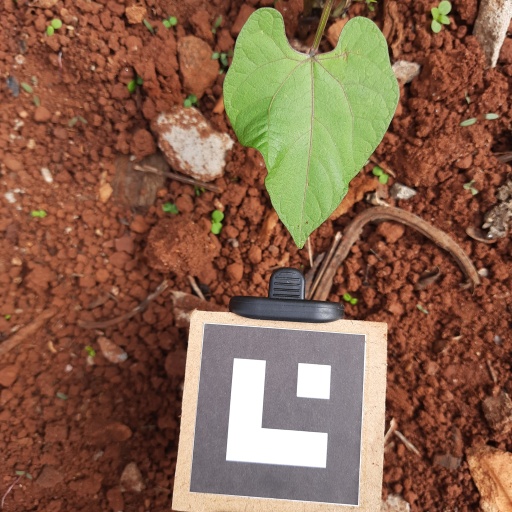
Observations: wavy surface, no eating holes, under cloudy sky